Signe Toly Anderson

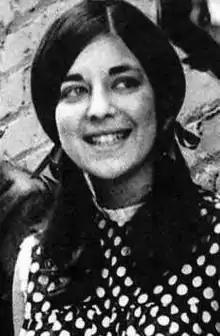
Anderson in a 1966 Jefferson Airplane photo

Signe Toly Anderson (born Signe Toly; September 15, 1941 – January 28, 2016) was an American singer who was one of the founding members of the American rock band Jefferson Airplane.